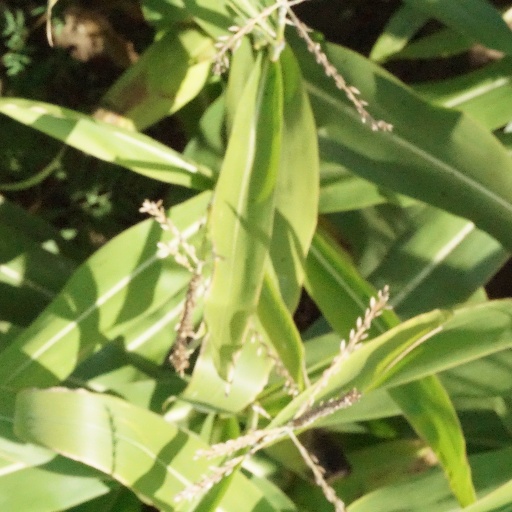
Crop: maize; corn